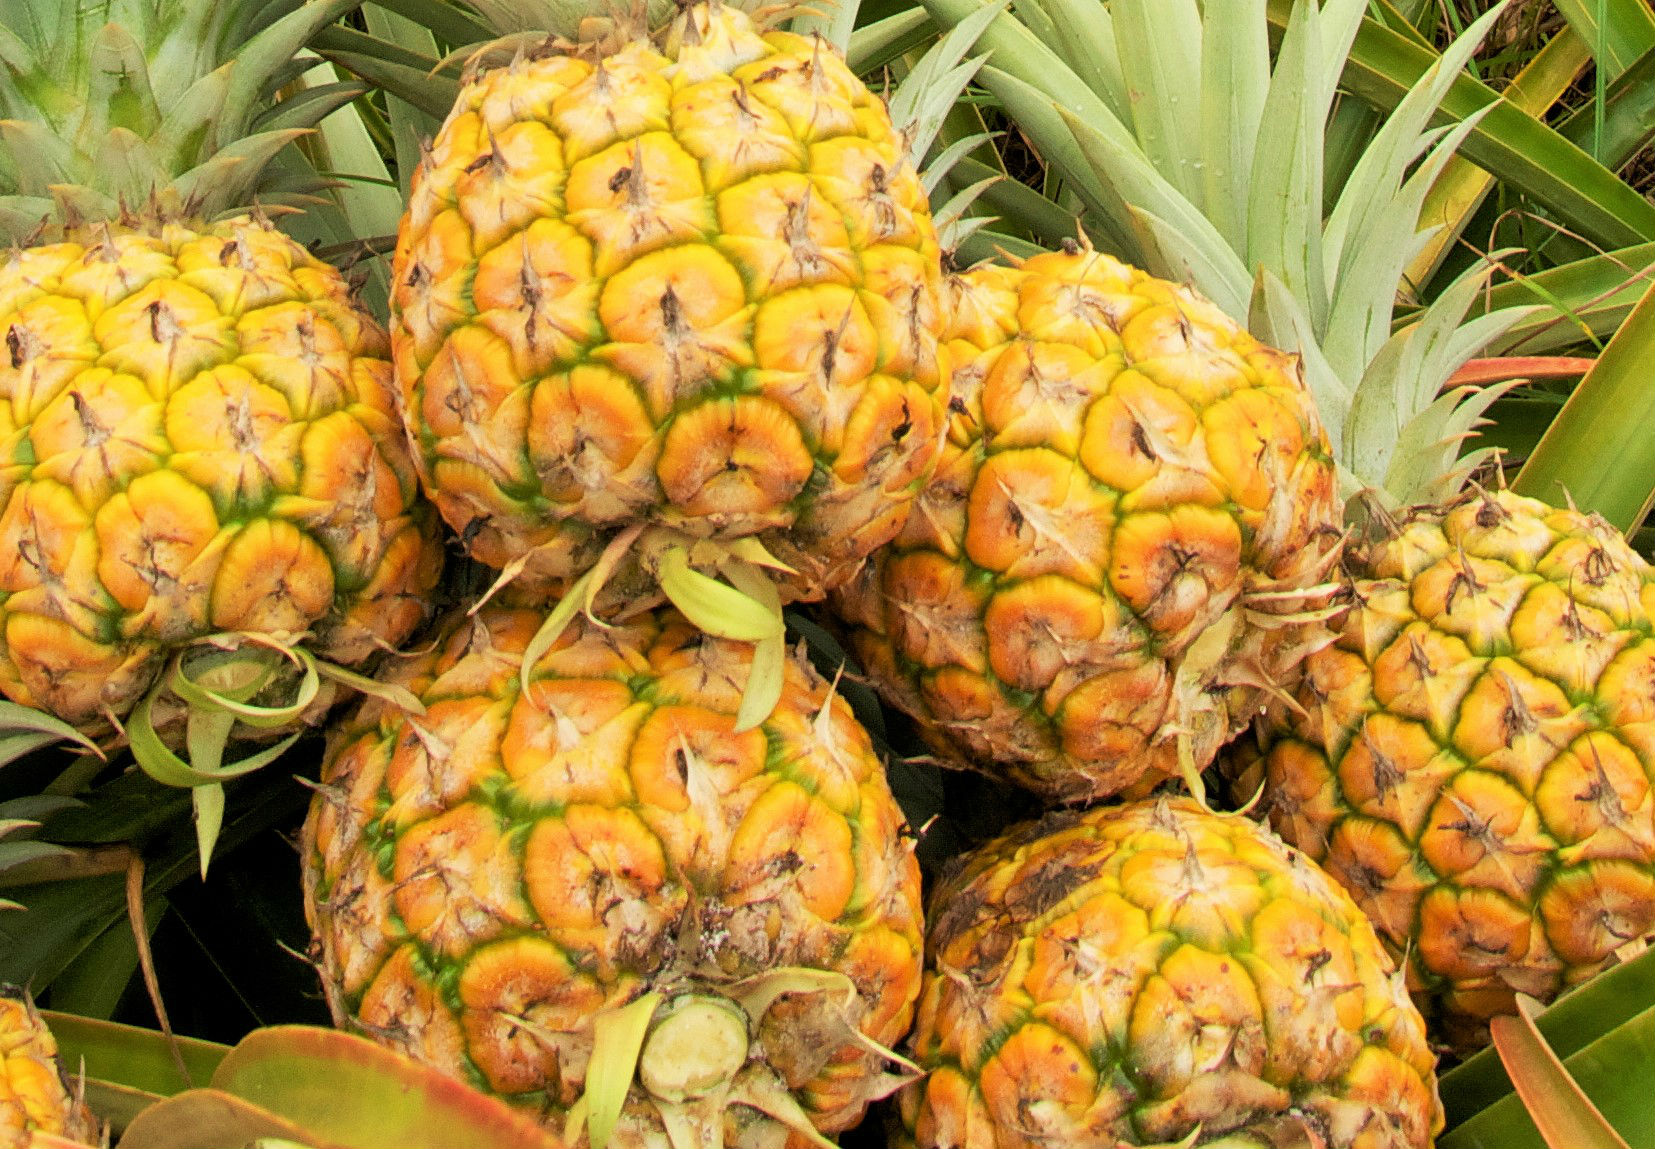
Label: Pineapple